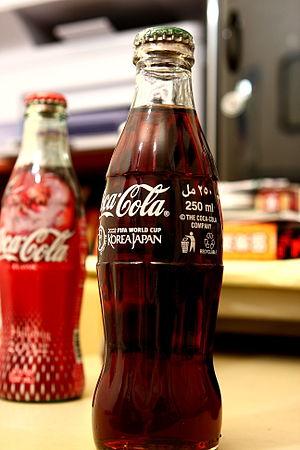
La 17ᵉ Coupe du monde de football s'est déroulée du 31 mai au 30 juin 2002 en Corée du Sud et au Japon. Ce sont les premiers hôtes asiatiques de la compétition. Pour la première fois, la Fédération internationale de football association en avait confié l'organisation à deux pays. L'épreuve a réuni trente-deux équipes, dont trois étaient qualifiées d'office : les deux organisateurs susnommés et le champion du monde en titre. L'hymne de cette coupe du monde de football a été composé par Vangelis.